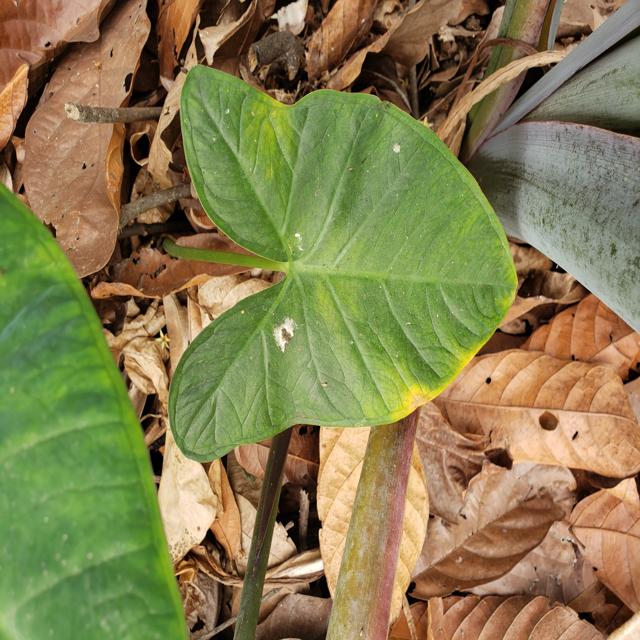
Label: Healthy